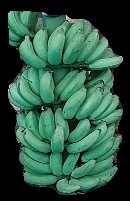
Variety: elakki-bale
Grade: grade1